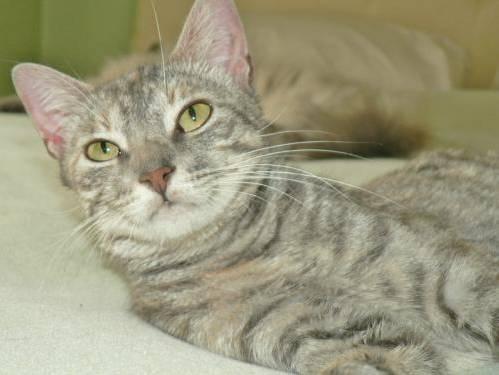
cat